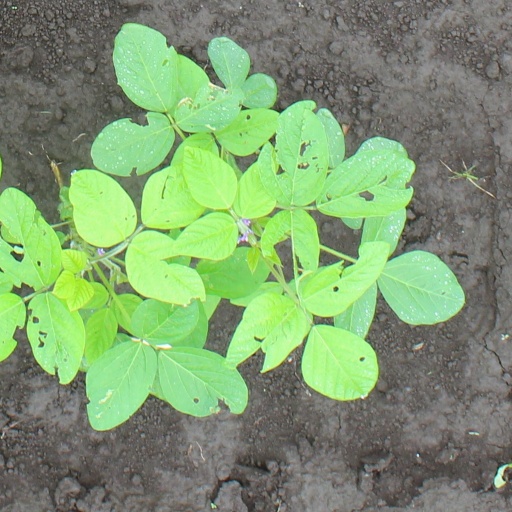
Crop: soybean